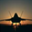
Label: airplane